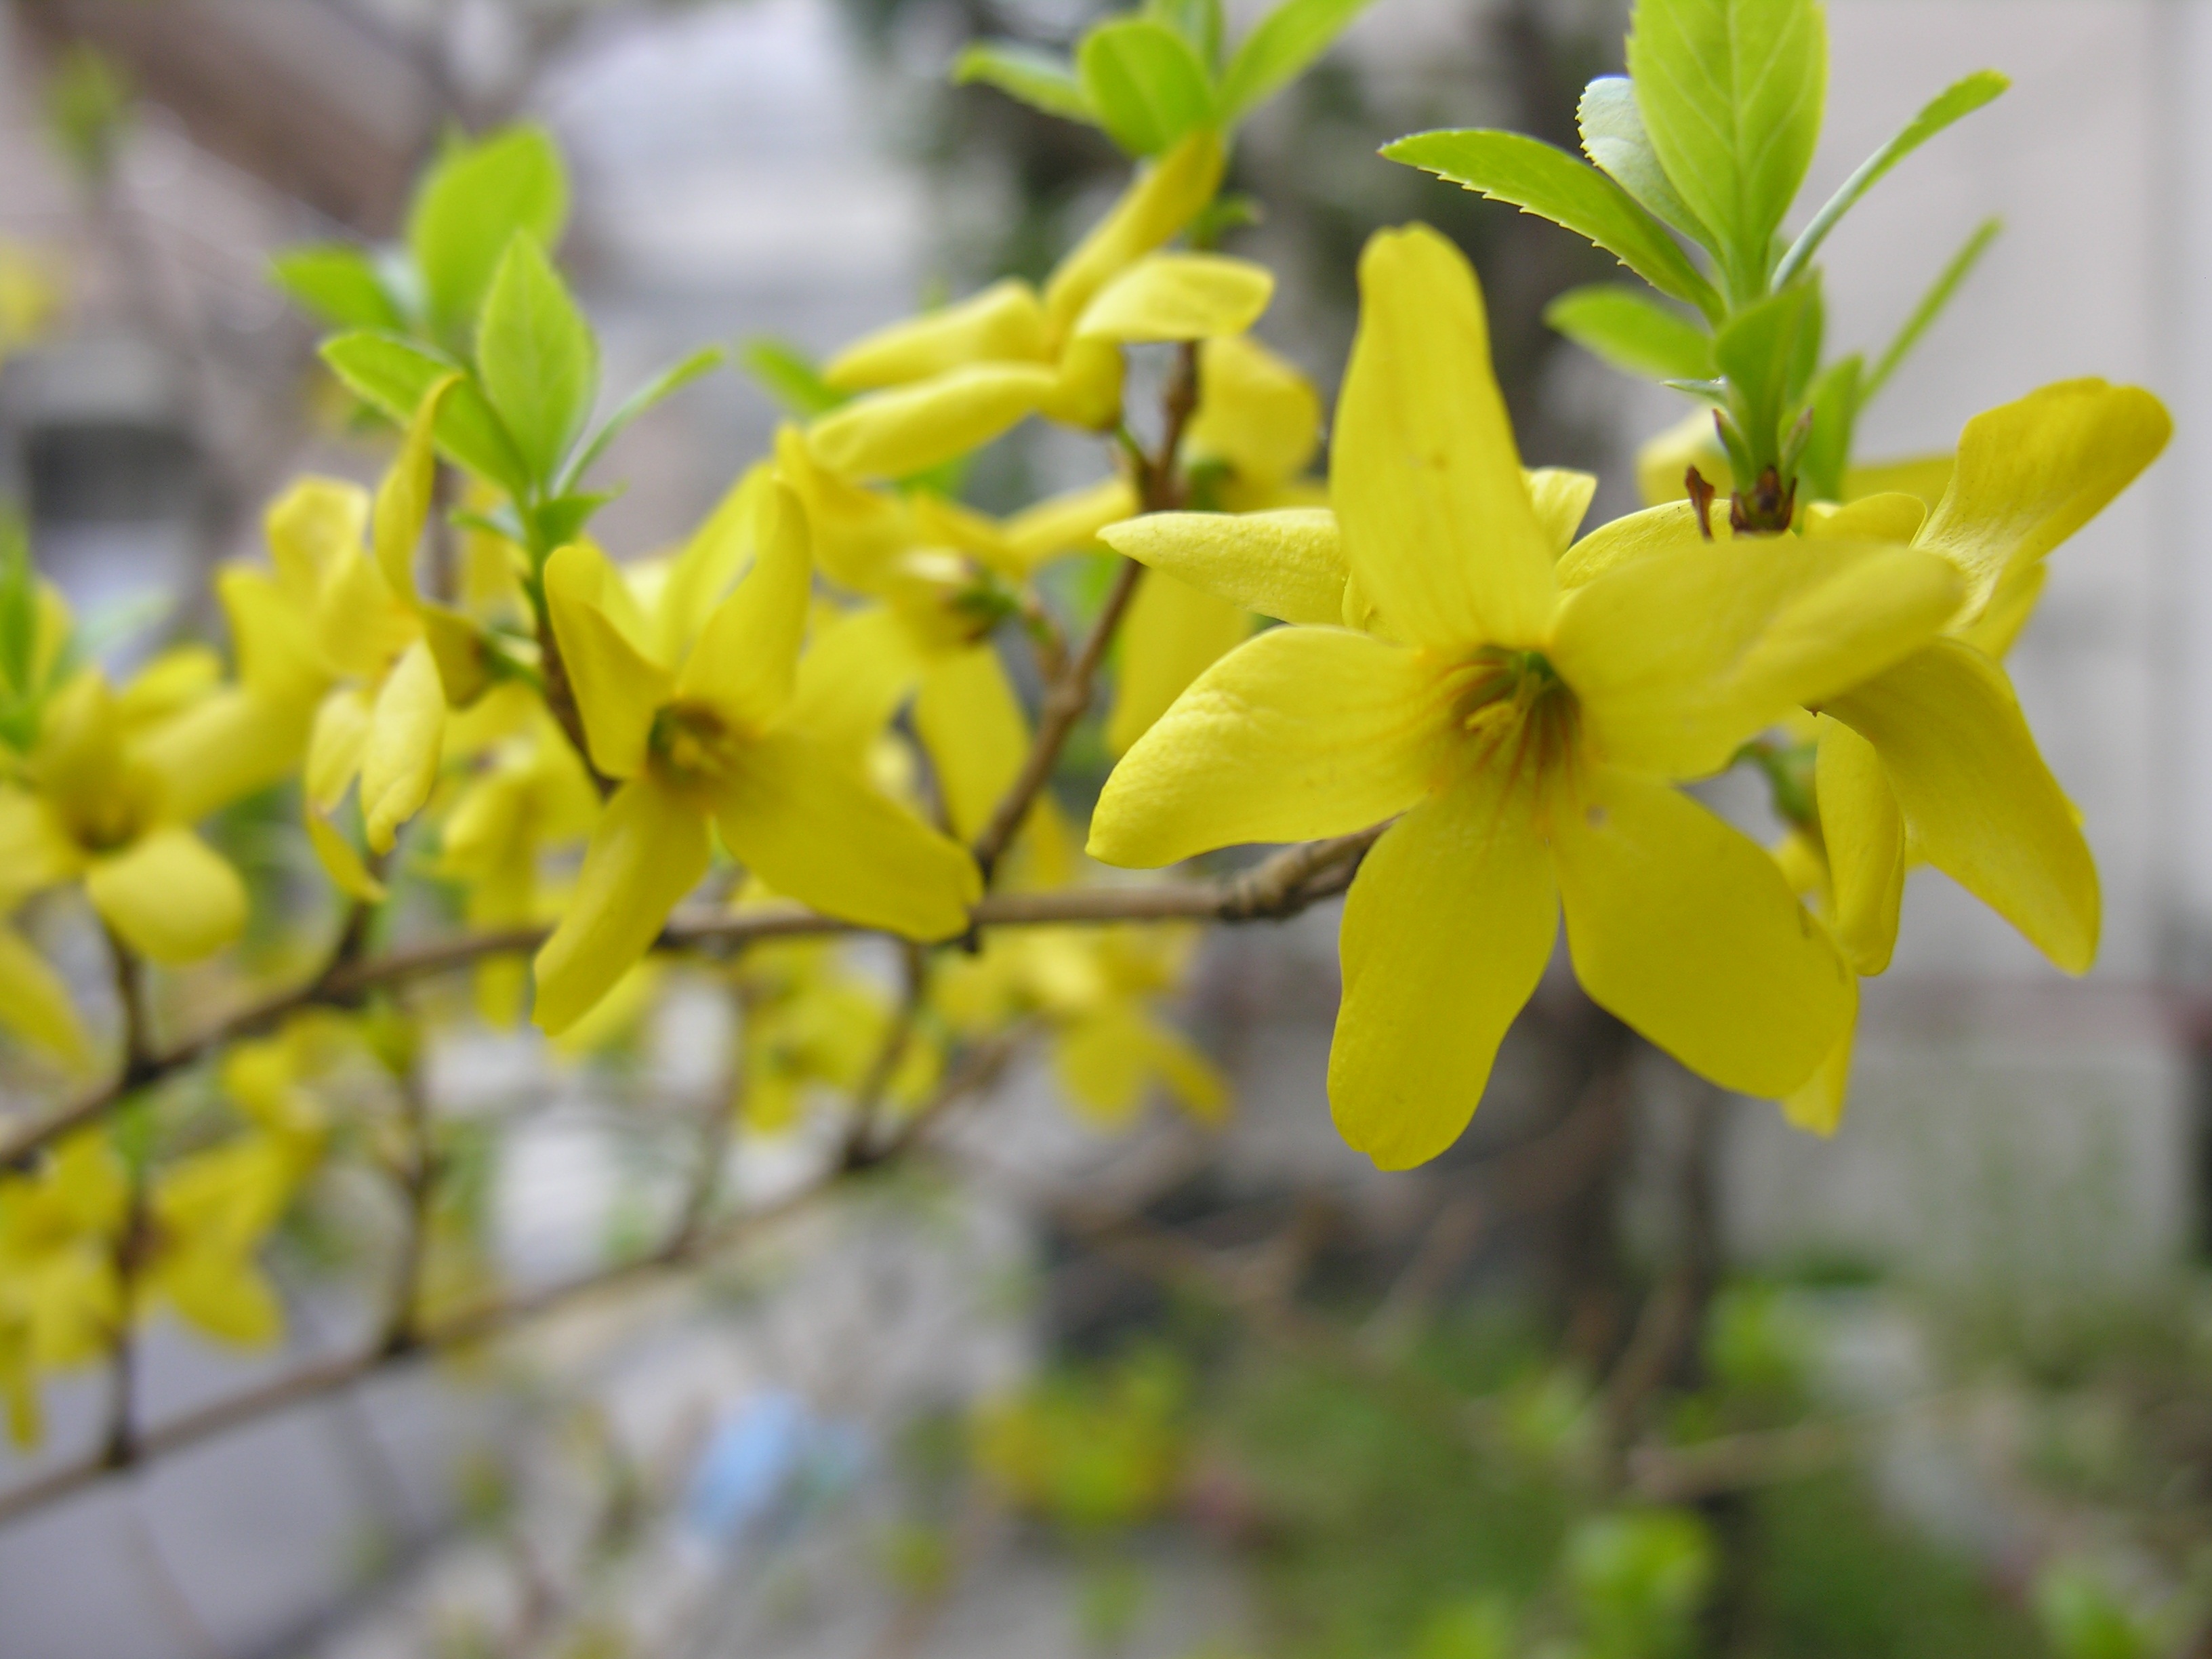
nature, blossom, plant, flower, spring, produce, botany, yellow, flora, plants, yellow flower, wildflower, shrub, forsythia, macro photography, flower tree, flowering plant, land plant